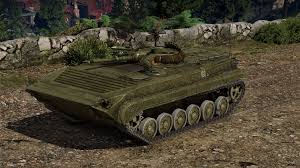
Label: BMP-1